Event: Typhoon Ruby
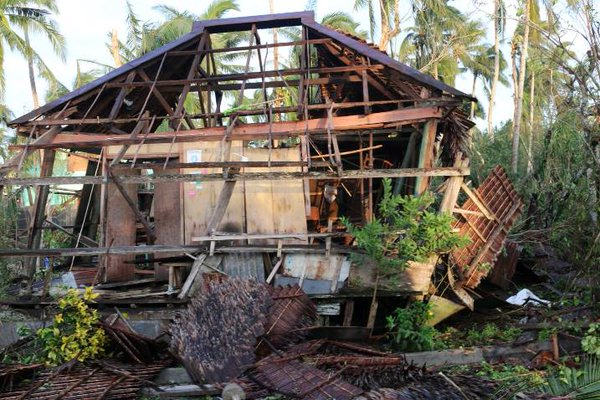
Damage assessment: damage